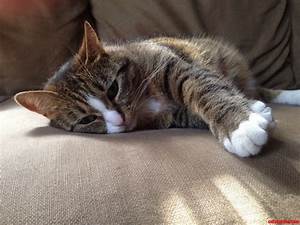
Label: cat